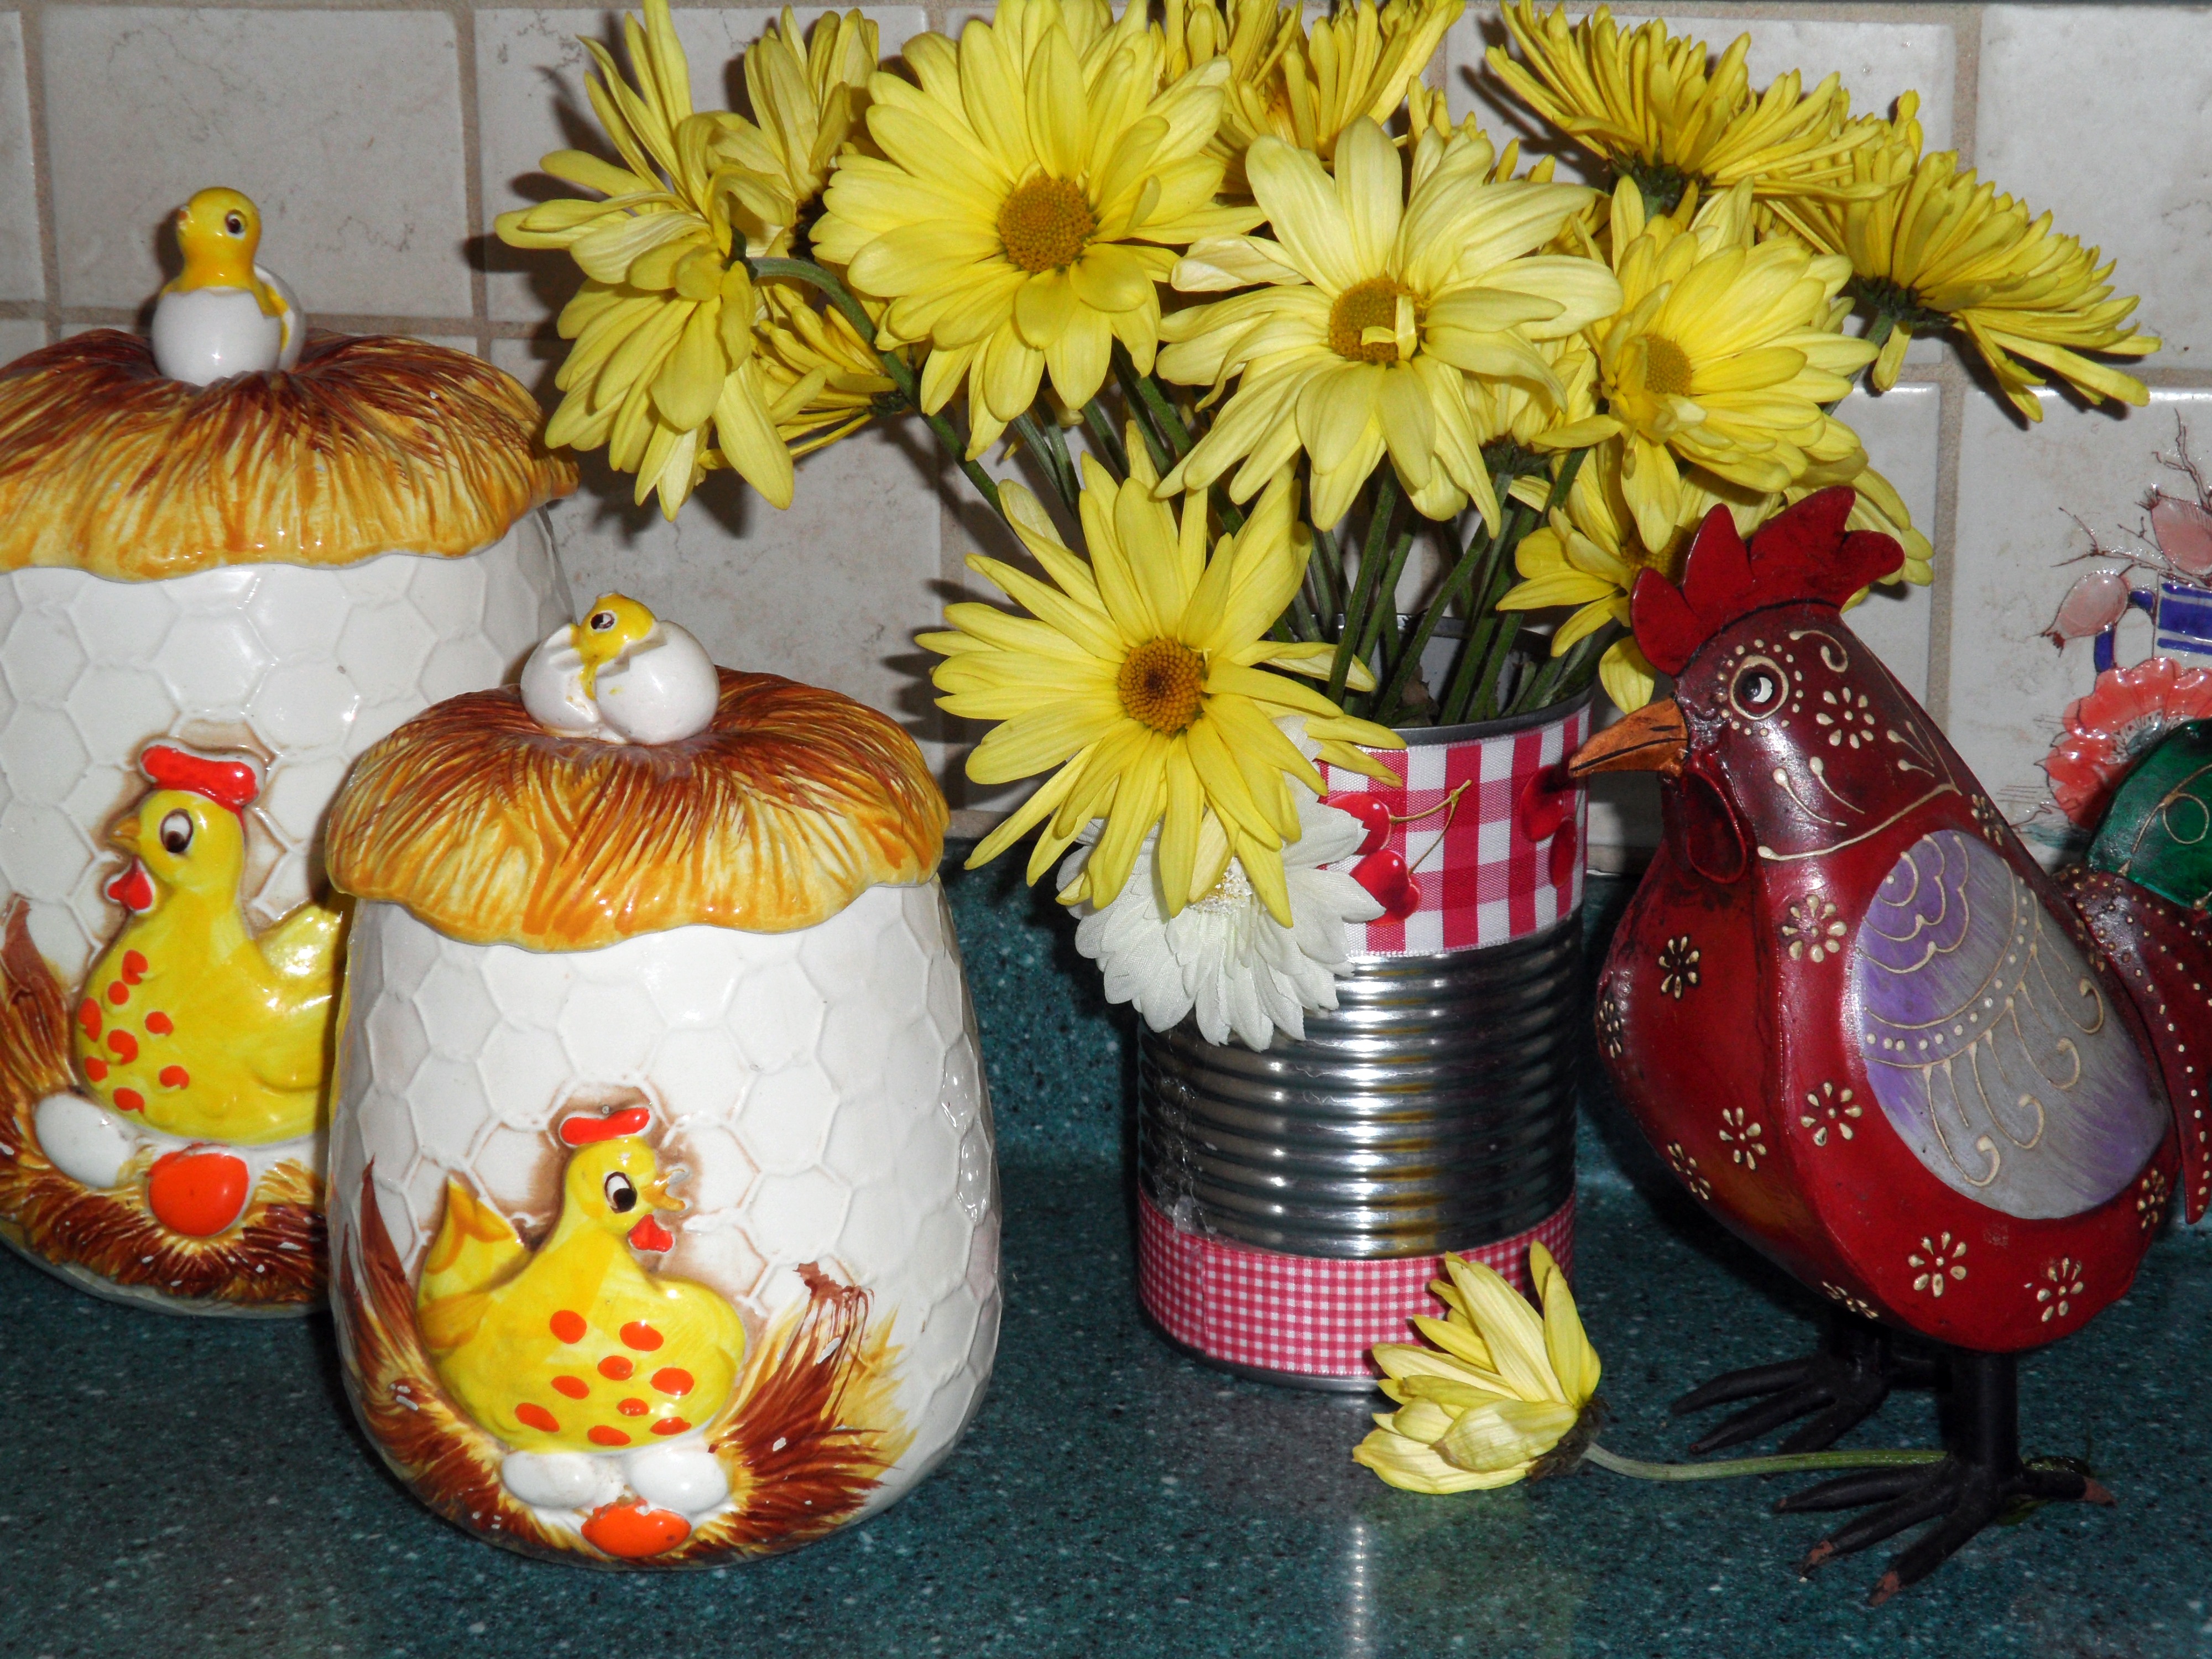
flower, home, counter, decoration, color, ceramic, pumpkin, holiday, kitchen, yellow, lighting, decor, chicken, gourd, storage, flowers, christmas decoration, art, style, kitchen interior